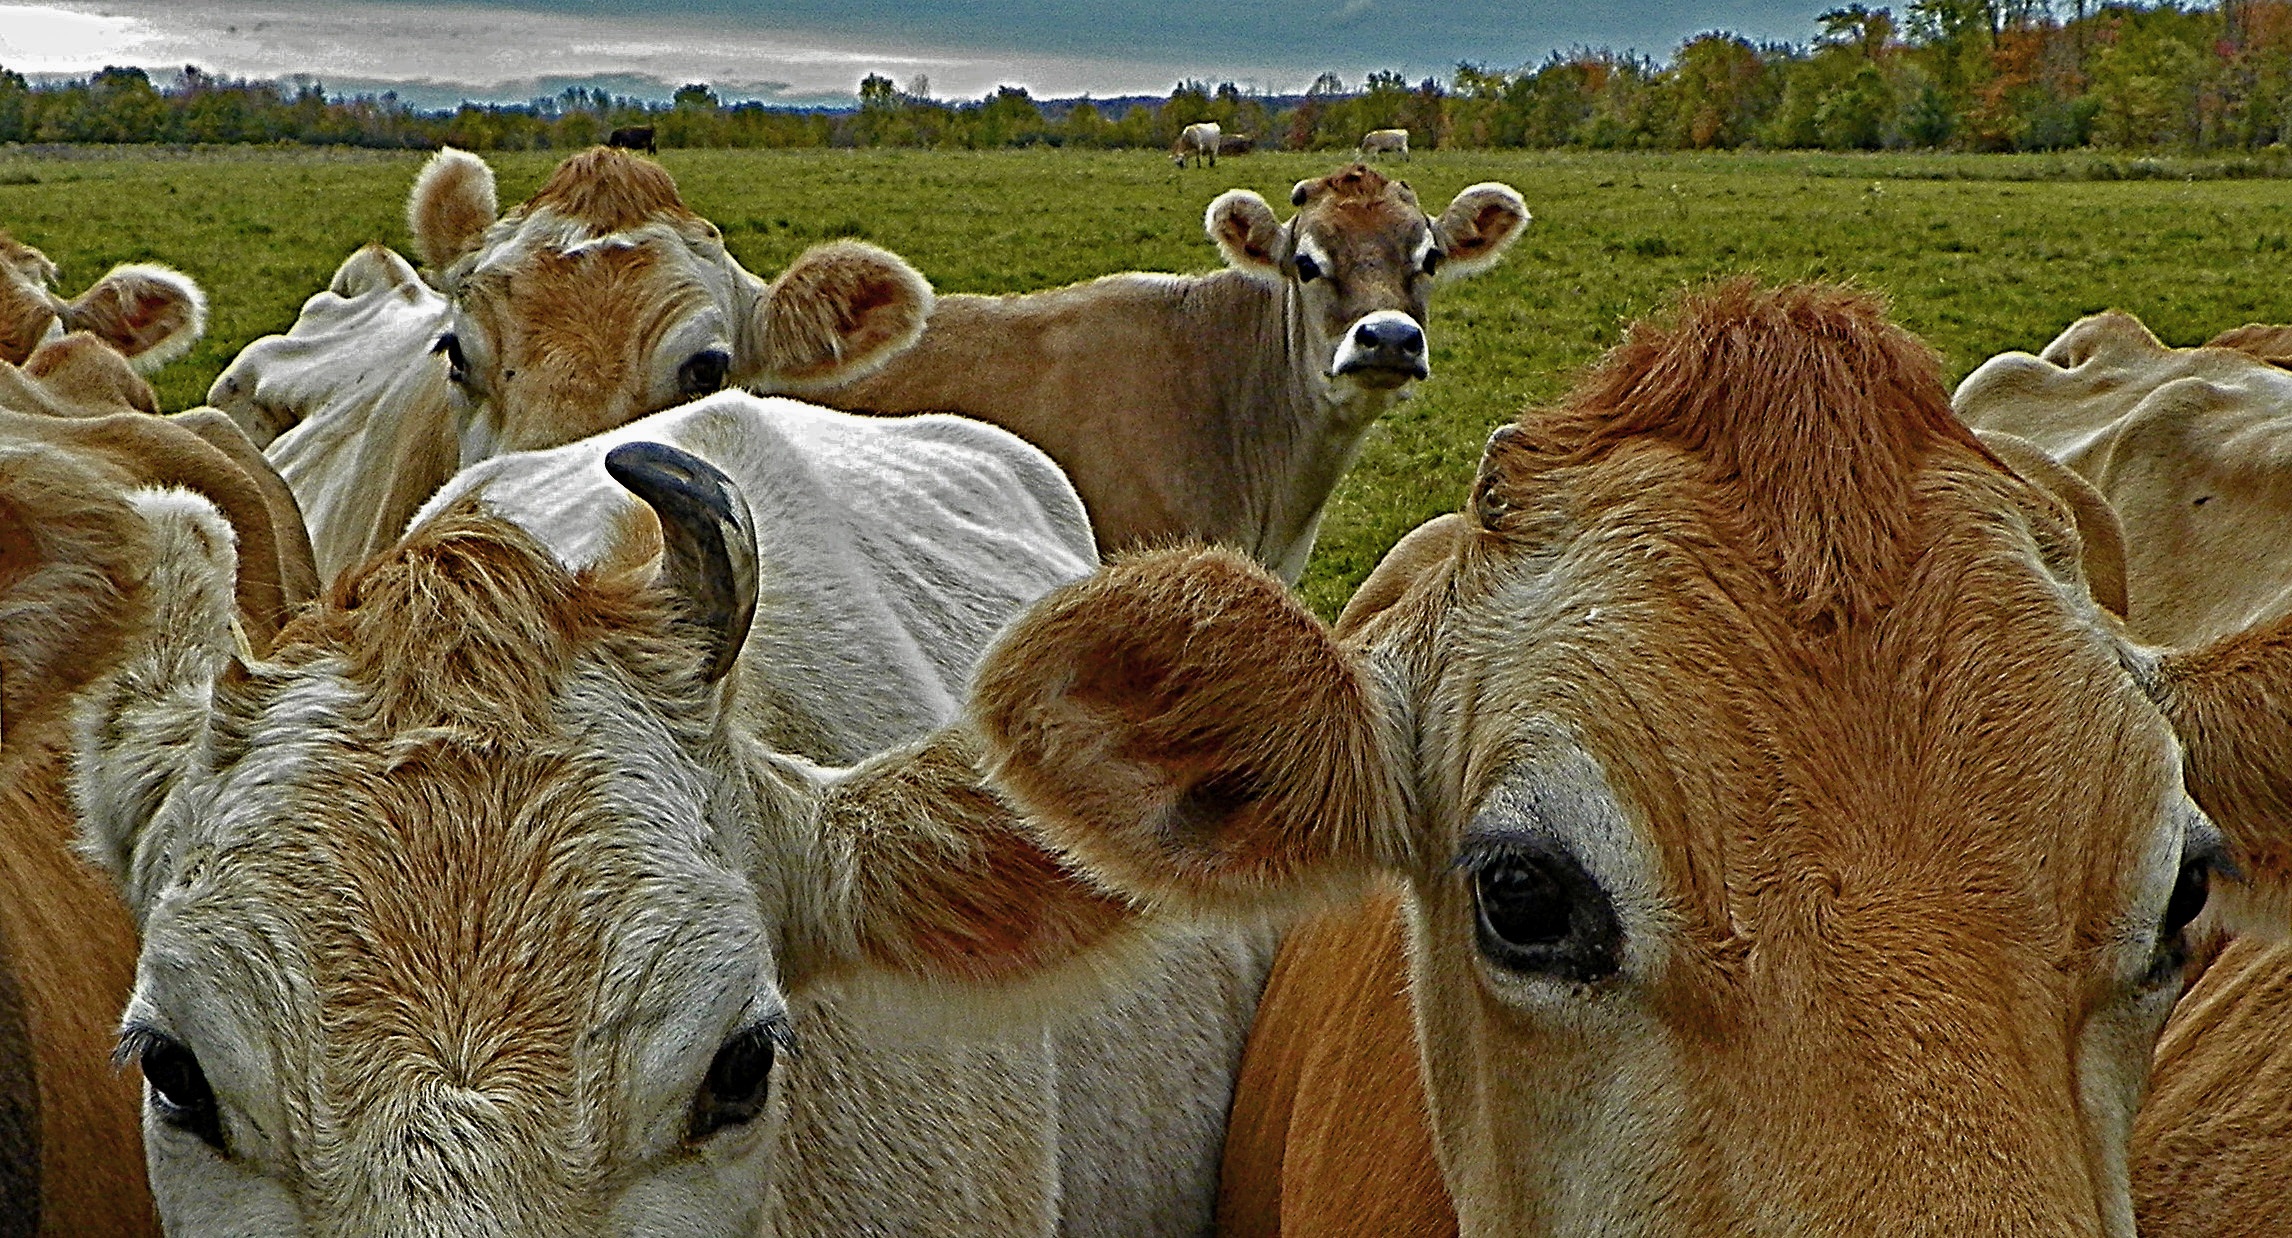
nature, field, farm, countryside, animal, cattle, herd, pasture, grazing, livestock, mammal, agriculture, bovine, fauna, cows, domestic, rural area, dairy cow, cattle like mammal